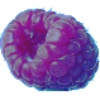
Label: Raspberry 1